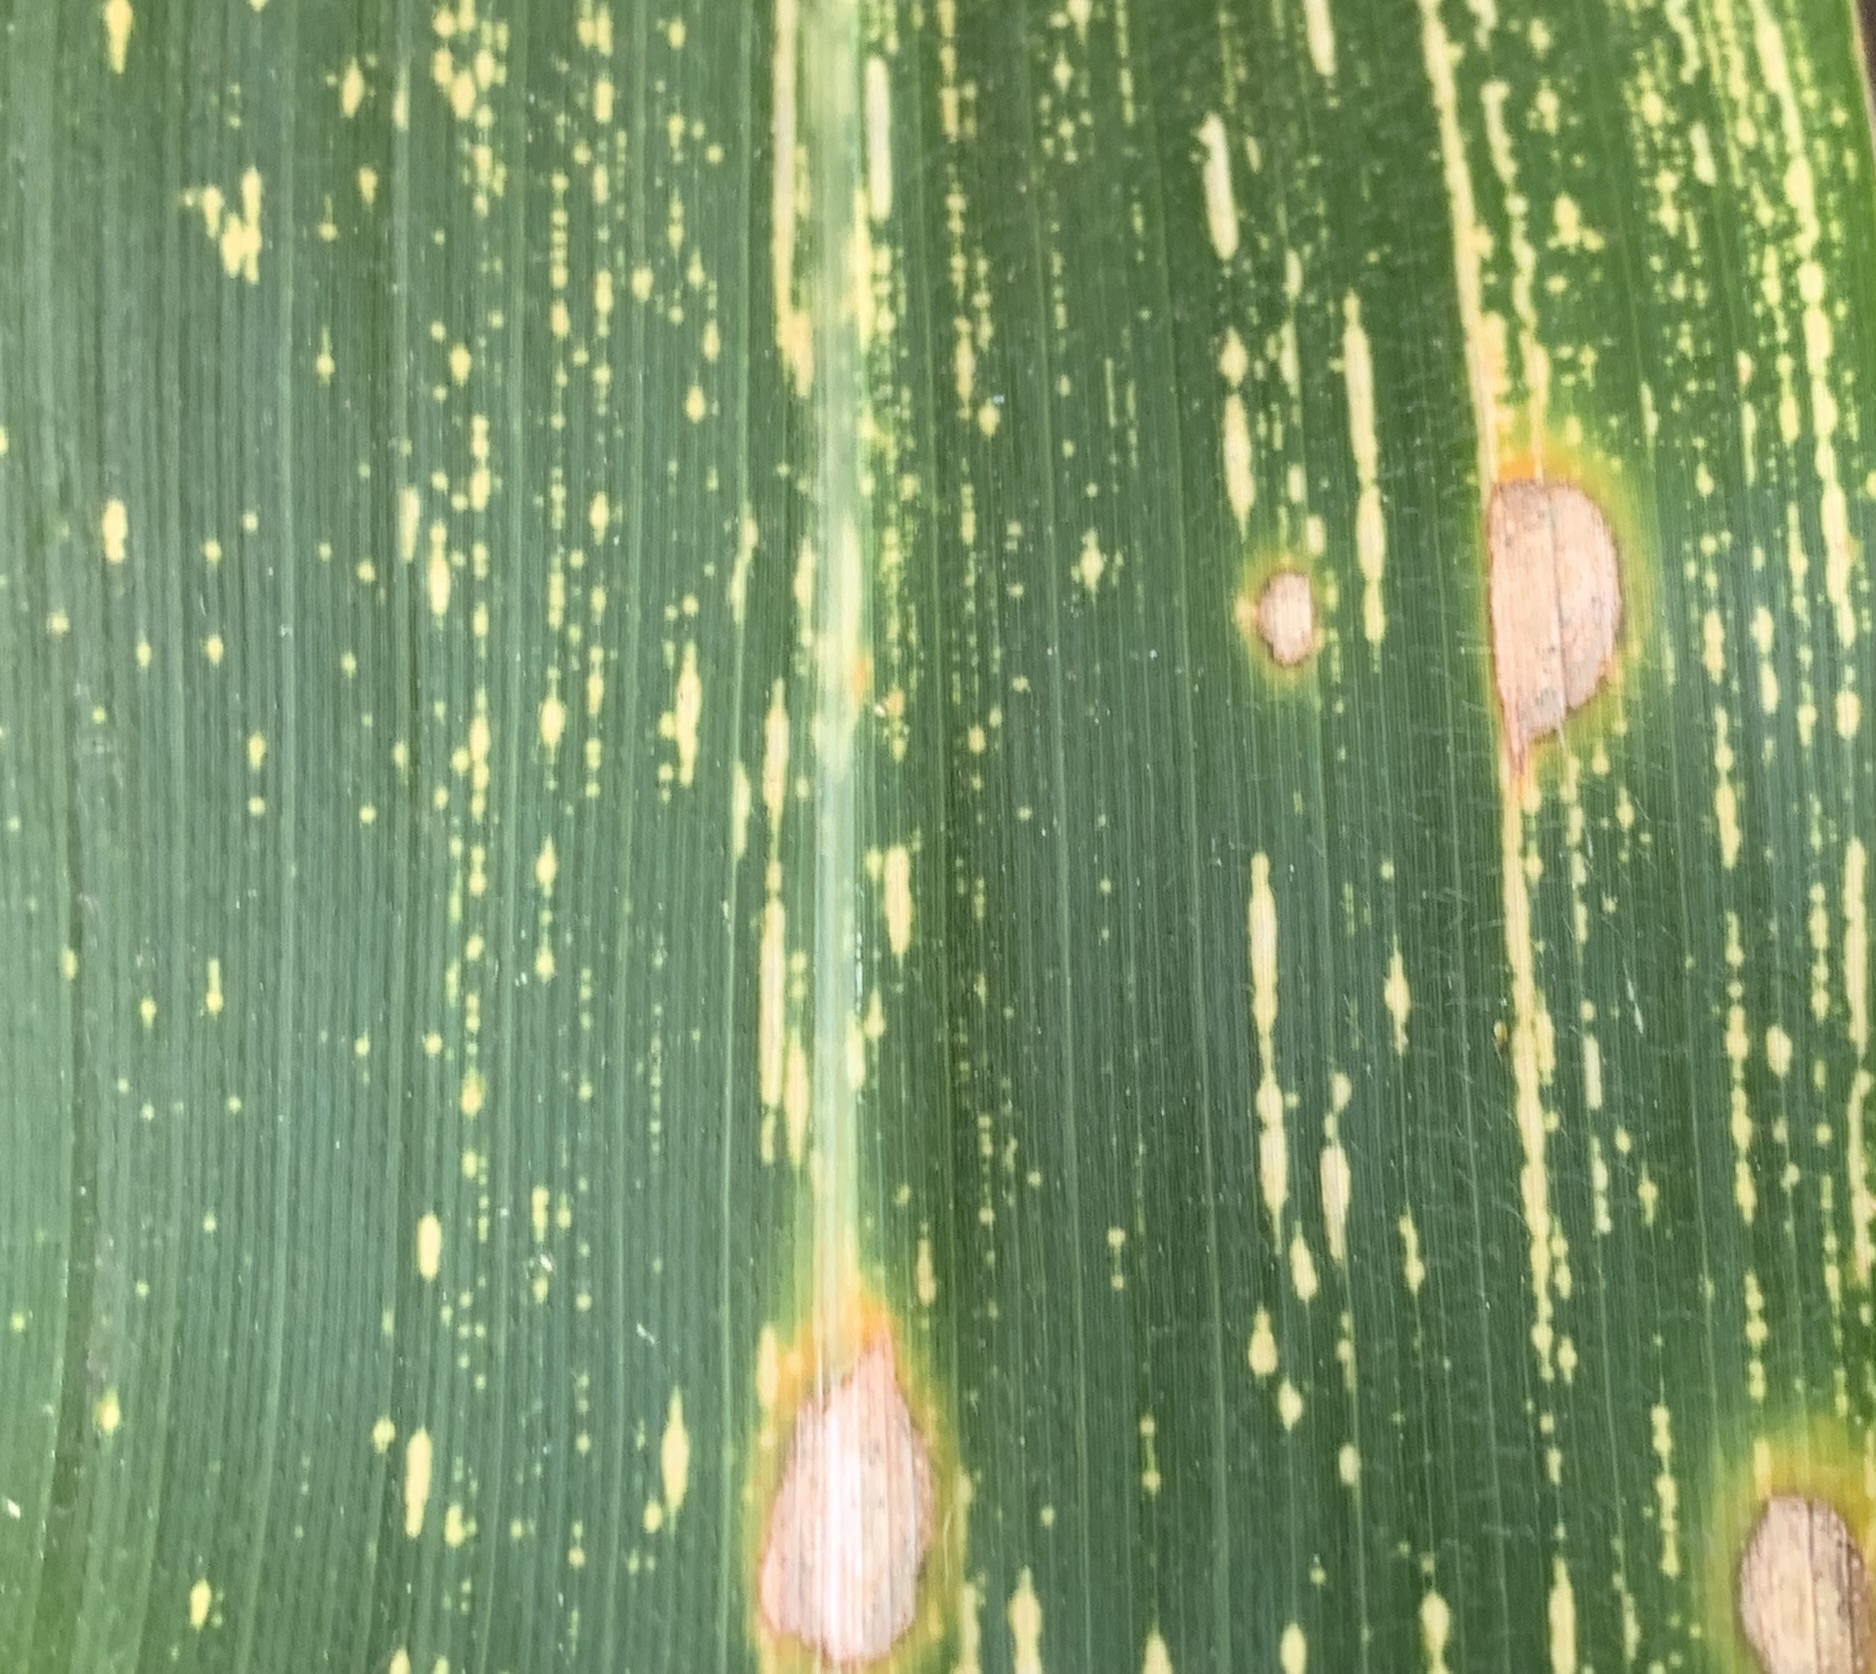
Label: MSV